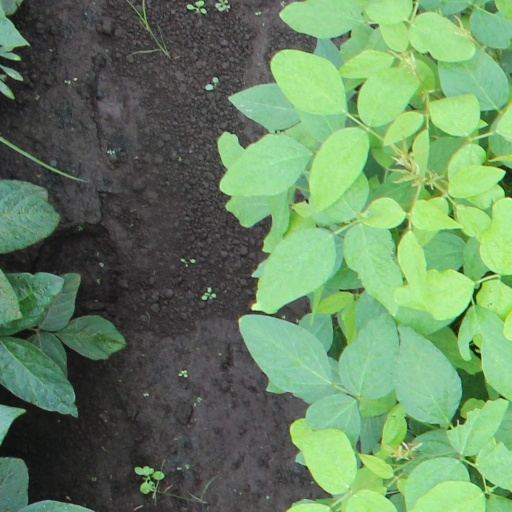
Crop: soybean